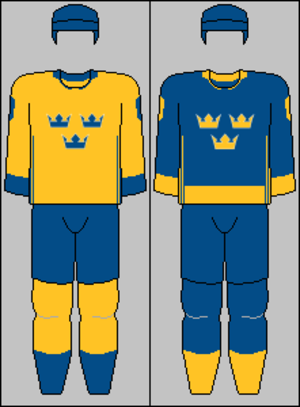
La Coupe du monde de hockey sur glace 2016 est la troisième édition de la Coupe du monde de hockey sur glace. Les précédentes éditions ont eu lieu en 1996 et en 2004. Elle est disputée du 17 septembre au 1ᵉʳ octobre 2016 à Toronto au Canada avec huit équipes. Six d'entre elles sont des équipes nationales alors que les deux dernières sont des sélections : une sélection de joueur américains et canadiens de moins de 23 ans et une sélection de joueurs européens dont l'équipe nationale ne participe pas.